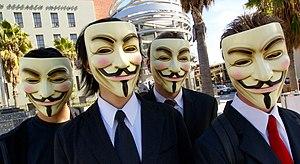
Anonymous est un mouvement hacktiviste, se manifestant notamment sur Internet. Le nom de ce collectif est considéré comme un mot fourre-tout désignant des membres de certaines communautés d'internautes agissant de manière anonyme dans un but particulier.
Anonymous est un groupe de hacktivisme employant la désobéissance civile, étendu sur Internet, et manifestant tout en gardant l'anonymat. Cet article représente la chronologie des événements impliquant le groupe.
Le masque de Guy Fawkes est une représentation stylisée du personnage historique Guy Fawkes. Ce masque est devenu un symbole de protestation. La représentation stylisée d'un visage avec un large sourire, des joues rosées et une large moustache, a été conçue en 1986 par le dessinateur David Lloyd pour une série de bande dessinée intitulée V pour Vendetta.